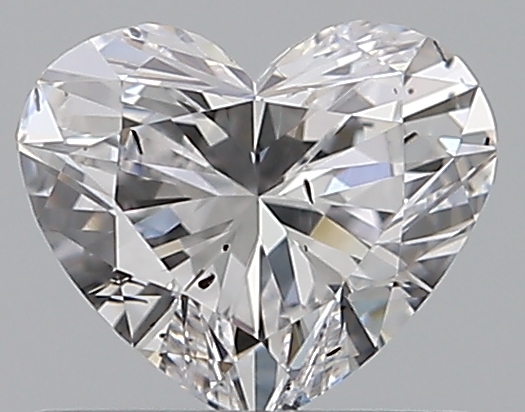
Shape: heart
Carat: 0.5
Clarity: SI1
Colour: D
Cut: EX
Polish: EX
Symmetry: VG
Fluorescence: N
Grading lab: GIA
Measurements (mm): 4.93 x 5.76 x 3.11